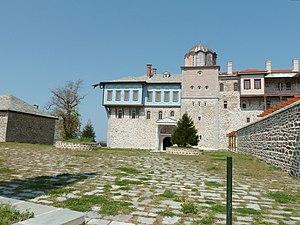
Entrée du monastère de Xeropotamou (Mont Athos)